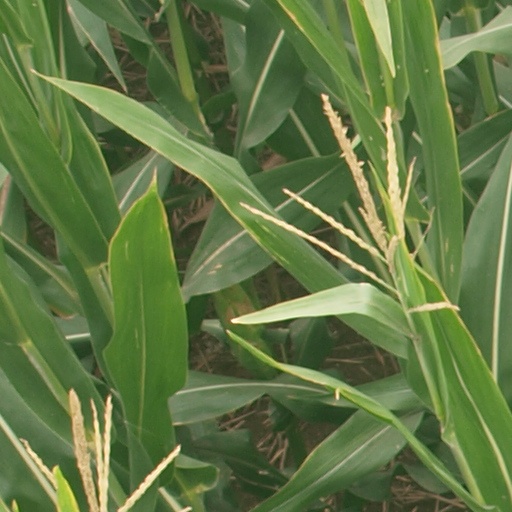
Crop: maize; corn